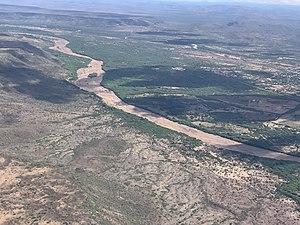
Dire Dawa, est une « ville fédérale » d'Éthiopie, la seconde agglomération du pays par le nombre d'habitants.